Kahoukapu

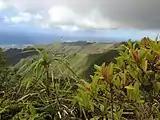
Kahoukapu was a chief of the Big Island (Hawaiʻi).

Chief Kahoukapu was born in ancient Hawaii as a son of High Chief Kuaiwa and his half-sister Kamuleilani (Kainuleilani), and was thus a half-brother to ʻEhu. Because his parents were siblings, Kahoukapu was considered a special human being. In ancient Hawai‘i, marriage between siblings was sacred.